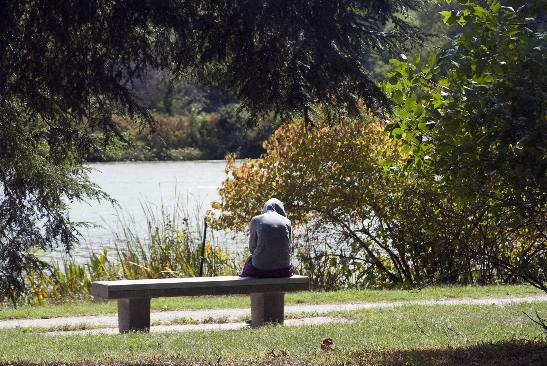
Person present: Yes